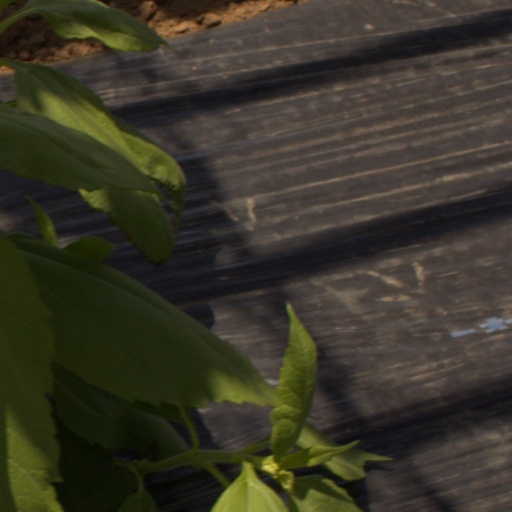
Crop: Jerusalem artichoke